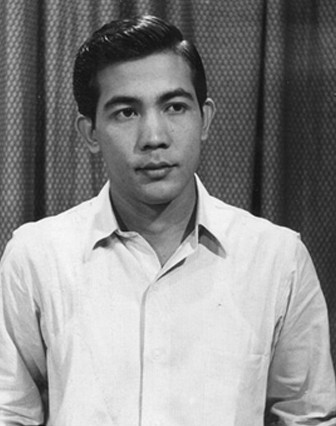
อดุลย์ ดุลยรัตน์

| name = อดุลย์ ดุลยรัตน์
| image = อดุลย์ ดุลยรัตน์.jpg
| location = กรุงเทพมหานคร ประเทศสยาม
| deathplace = โรงพยาบาลภูมิพลอดุลยเดช กรุงเทพมหานคร ประเทศไทย
| spouse = วิไลวรรณ วัฒนพานิช บุศรา นฤมิตร
| occupation = นักแสดง ผู้กำกับ
| yearsactive = 2499-2559
| notable role = นางสาวโพระดก (2508)เพชรตัดเพชร (2509)คนกินเมีย (2517)คู่กรรม (2531)โหมโรง (2547) ฯลฯ
| เครื่องดนตรี =
| ค่าย =
| ส่วนเกี่ยวข้อง =
| otherawards = Nine Entertain Awards 2010 พ.ศ. 2553 "- บันเทิงเทิดธรรม "รางวัลสตาร์เอนเตอร์เทนเมนท์  ผู้แสดงสมทบชายยอดเยี่ยม พ.ศ. 2547 - "โหมโรง"
| ตุ๊กตาทอง = นักแสดงสมทบชายยอดเยี่ยม พ.ศ. 2547 "- โหมโรง"
| สุพรรณหงส์ = ผู้แสดงประกอบชายยอดเยี่ยม พ.ศ. 2547 "- โหมโรง"
| ชมรมวิจารณ์บันเทิง =
| โทรทัศน์ทองคำ =
| imdb_id = 1644132
| thaifilmdb_id = 00270
อดุลย์ ดุลยรัตน์ (5 เมษายน พ.ศ. 2475 - 12 พฤษภาคม พ.ศ. 2559) เป็นนักแสดง ผู้กำกับชาวไทย มีตำแหน่งเป็น คณะกรรมการของสมาพันธ์ภาพยนตร์แห่งประเทศไทย ประวัติ อดุลย์ ดุลยรัตน์ nangdee.com
== ประวัติ ==
อดุลย์ ดุลยรัตน์ เกิดเมื่อวันที่ 5 เมษายน พ.ศ. 2475 มีพี่น้องทั้งหมด 5 คน เป็นชาย 3 หญิง 2 อดุลย์เป็นคนที่ 4 จบการศึกษาจากโรงเรียนอัสสัมชัญ บางรัก
เริ่มทำงานที่แผนกบัญชี ธนาคารกรุงเทพ สำนักงานใหญ่ สาขาราชวงศ์ ต่อมาราวปี พ.ศ. 2499 แท้ ประกาศวุฒิสาร แห่งภาพยนตร์ไทยไตรมิตร ซึ่งเป็นลูกค้าธนาคาร ได้ชวนมาเล่นหนัง เรื่อง "ปาหนัน" ถ่ายทำในเวลาใกล้ ๆ กับที่จรี อมาตยกุล สนใจต้องการให้แสดงเรื่อง "สามรักในปารีส" ซึ่งต้องเดินทางไปถ่ายทำที่ฝรั่งเศสเป็นเวลา 1 เดือนด้วยเช่นกัน (และได้ออกฉายก่อนเรื่องแรก) หลังจากนั้น จึงหันมาสู่วงการภาพยนตร์เต็มตั
มีผลงานแสดงมากที่สุด ช่วง ปี พ.ศ. 2500 - 2503 เคยได้ฉายา "พระเอกแก้มสีชมพู" ตอนเพิ่งเข้าวงการใหม่ ๆ จาก รัตนาภรณ์ อินทรกำแหง เมื่อต้องแสดงฉากเข้าพระเข้านาง
ปลายปี พ.ศ. 2500 แสดงละครทีวีช่อง 9 เอ็มคอต เอชดี|ช่อง 4 บางขุนพรหม เรื่อง "นิจ" ของ ดอกไม้สด คู่กับ อารีย์ นักดนตรี กำกับโดย ครูมารุต และอีกหลายเรื่องต่อมา อารีย์ นักดนตรี, โลกมายาของอารีย์, กายมารุต 2546 ISBN 974-91018-4-7 หน้า 150-155
เริ่มกำกับหนังทีวีชุดเรื่องแรก "ชุมทางชีวิต" ของ รัชฟิล์มทีวี พ.ศ. 2510 ส่วนภาพยนตร์ที่กำกับเรื่องแรก คือ "สวรรค์เบี่ยง" พ.ศ. 2513
อดุลย์ได้รับรางวัลพระราชทาน "บันเทิงเทิดธรรม" จาก สมเด็จพระกนิษฐาธิราชเจ้า กรมสมเด็จพระเทพรัตนราชสุดาฯ สยามบรมราชกุมารี|สมเด็จพระเทพรัตนราชสุดาฯสยามบรมราชกุมารี ในงานประกาศผล ไนน์เอ็นเตอร์เทน อวอร์ดส์|Nine Entertain Awards 2010 ครั้งที่ 3 พ.ศ. 2553 ของ บริษัท อสมท จำกัด (มหาชน) ขณะมีอายุ 78 ปี
ด้านชีวิตส่วนตัว เคยแต่งงานกับ วิไลวรรณ วัฒนพานิช ซึ่งมีลูกด้วยกัน 1 คน ชือ น้ำฝน มีชื่อจริงว่า อนิวรรณ ต่อมาแยกทางกันและสมรสกับ ลัดดา ศรีประไพ (บุศรา นฤมิตร) เมื่อวันที่ 11 พฤษภาคม 2510 มีลูก 3 คน มีลูกคนโตชื่อ อดิสรณ์ หรือ เก่ง ซึ่งใช้เป็นชื่อในการกำกับว่า อดิสรณ์ ด้วย ลูกคนที่สองชื่อ ก้อย หรือ นิรา ส่วนคนสุดท้องชื่อ วดี
อดุลย์ ดุลยรัตน์ ถูกส่งตัวมารักษายังโรงพยาบาลภูมิพลอดุลยเดช|โรงพยาบาลภูมิพลตั้งแต่ช่วงปลายเดือนกุมภาพันธ์ 2559 หลังมีอาการไม่รู้สึกตัวจากอาการช็อคน้ำตาลจากโรคเบาหวาน ต่อมาแพทย์ได้ตรวจพบว่ามีอาการปอดติดเชื้อขั้นรุนแรง เนื่องจากร่างกายดื้อยาและมีอาการทรุดลง ซึ่งทางแพทย์ได้ติดตามรักษาอาการอย่างใกล้ชิดก่อนที่เจ้าตัวจะเสียในชีวิตในที่สุดเมื่อวันที่ 12 พฤษภาคม พ.ศ. 2559 สิริอายุ 84 ปี 1 เดือน 7 วัน
== ผลงานภาพยนตร์ ==
* ไก่แก้ว (2512) รับบท ประวิทย์
* ดอนเจดีย์ (2512)
* เพชรแท้ (2512)
* สมิงจ้าวท่า (2512)
* รัก-ยม (2512) รับบท เชนย์
* เจ้าหญิง (2512) รับบท พ่อของบุษบา
* ลูกปลา (2512)
* แก้วแก่นกล้า (2512)
*รอยพราน (2512)
* นางพญา (2512)
* ทรชนเดนตาย (2512) รับบท เจี๊ยบ
* ดวงใจแม่ (2512) รับบท ชัย
* ไทยน้อย (2512)
* ชาติลำชี (2512)
* ไพรรัก (2512)
* ผีเสื้อ (2512)
* ดาวรุ่ง (2512)
* ลมเหนือ (2512) รับบท สะโทน
* ลอยกระทง (2512) รับบท นายตำรวจ
* เสือภูพาน (2512)
* สายใจ (2512)
* เจ้าแพร (2512)
* แสงเดือน (2512)
* ขวัญหล้า (2512)
* ปราสาทรัก (2512)
* ด่วนเหนือ (2512) รับบท นายแพทย์การุณ สุรกานต์
* ความรักเจ้าขา (2512)
* นางสาวอบเชย (2512)
* ปราสาททราย (2512) รับบท กำจร
* ชาติเหมราช (2513)
* เรือมนุษย์ (2513) รับบท เพลา
* ปี่แก้วนางหงส์ (2513)
* ขุนทาส (2513) รับบท เจ้าพระยาภูธร
* ไอ้เบี้ยว (2513)
* ไอ้ยอดทอง (2513)
* วิญญาณดอกประดู่ (2513)
* คู่สร้าง (2513) รับบท พ่อของนภาลัย
* กำแพงเงินตรา (2513) รับบท ธรรมนูญ
* เจ้าแม่สไบทอง (2513)
* ชุมทางนักเลง (2513)
* รักเธอเสมอ (2513) รับบท หัวหน้าตำรวจ
* สวรรค์เบี่ยง (2513) รับบท เจตน์
* พระจันทร์แดง (2513) รับบท ครูใหญ่
* ไทยใหญ่ (2513) รับบท พ.อ. อรัญ
* บ้านสาวโสด (2513) รับบท รัฐการ
* ชาติทองแดง (2513)
* อินทรีทอง (2513)
* กิ่งแก้ว (2513)
* สามยอด (2513)
* เทวีกายสิทธิ์ (2513)
* เหนือพญายม (2514)
* ยั่วรัก (2514)
* เขยตีนโต (2514) รับบท อุทิต
* ทโมนไพร (2514)
* เจ้าจอม (2514) รับบท หม่อมเจ้าภัทรยุทธ์
* รุ้งทอง (2514)
* เพชรพระอุมา (2514) รับบท ม.ร.ว. เชษฐา วราฤทธิ์
* จงอางผยอง (2514)
* หนึ่งนุช (2514)
* แก้วสารพัดนึก (2514)
* หัวใจปรารถนา (2515) รับบท ศาสตราจารย์ น.พ. อลัน คอซัน
* น้ำผึ้งพระจันทร์ (2515) รับบท พ่อของเธอ
* อเวจีสีชมพู (2515)
* สุดสายป่าน (2515)
* มนต์รักดอกคำใต้ (2515) รับบท ยอดยิ่ง
* จินตะหรา (2516) รับบท บุพการี
* เจ้าสาวเรือพ่วง (2516)
* แหวนทองเหลือง (2516) รับบท หมอเมตตา
* เจ้าดวงดอกไม้ (2517)
* คนกินเมีย (2517) รับบท อุเทน
* บัวลำพู (2517)
* สนหน่อยน่าทูนหัว (2517)
* กรุงเทพพิศวาส (2517)
* มาลัยเสี่ยงรัก (2517)
* มือปืนพ่อลูกอ่อน (2518) รับบท พ่อเลี้ยงสรัญ
* โซ่เกียรติยศ (2518) รับบท แสนเมือง
* นางเอก (2518)
* ตัณหานักบุญ (2518)
* ข้าวนอกนา (2518) รับบท พ่อ
* เงาราหู (2519) รับบท ดำเกิง
* เจ้าแม่ (2519)
* พรายกินรี (2519) รับบท ชาตรี
* ทะเลฤๅอิ่ม (2519) รับบท พ่อวิฬาร
* ช่องว่างระหว่างหัวใจ (2519)
* นรกตะรูเตา (2519)
* ฉันไม่อยากเป็นคุณนาย (2519)
* แม่ดอกรักเร่ (2519)
*ลาวคำหอม (2519)
* แม่ม่ายใจถึง (2519)
* ล่าเพชฌฆาต (2520) รับบท โรเบิร์ด วอง
* หึง (2520)
* คู่ทรหด (2520) รับบท ตำรวจ
* นางฟ้าท่าเรือ (2520)
* อย่าลืมฉัน (2520) รับบท ชนะ
* หัวใจที่ไม่อยากเต้น (2520)
* หนักแผ่นดิน (2520)
* สวัสดีคุณครู (2520) รับบท ทินกร
* ถล่มมาเฟีย (2520) รับบท พ.ต.ต. สุรพล พิทักษ์ประชา
* ลุย (2520) รับบท เทียว สิบทิศ
* หนึ่งต่อเจ็ด (2520) รับบท ทูตสันถวไมตรี
* ใครจะอยู่ค้ำฟ้า (2520) รับบท มิสเตอร์โรเยลแจ๊ค
* ขบวนการ 3 สลึง (2520)
* รักแล้วรอหน่อย (2521) รับบท วิชาติ
* ครูขาหนูเหงา (2521) รับบท พ่อ
*นักสู้ภูธร (2521)
* กาม (2521) รับบท รองผู้กำกับภาพยนตร์ (รับเชิญ)
* คู่รัก (2521)
* เลือดในดิน (2521) รับบท พ่อของผู้ใหญ่
* ลืมเสียเถิดอย่าคิดถึง (2521)
* ผีเพื่อนรัก (2521) รับบท พ่อของธีรลิต
* ตะวันอ้อมข้าว (2521) รับบท ยงยุทธ
* ไอ้ 8 นิ้ว (2521) รับบท พ่อของจ่าเบ๊
* ไอ้นก (2521)
* เพชรมหากาฬ (2521)
* หมัดปืนไว (2521) รับบท สิงห์ขร
* รักเต็มเปา (2521) รับบท พ่อของเตย
* ด่านนรก (2521)
* 4 อันตราย (2521) รับบท สารวัตรพงษ์ นายตำรวจกองปราบ
* ฐานันดร 4 (2522)
* ทุ่งรวงทอง (2522)
* ชื่นรัก (2522) รับบท พ่อของฤทธิรงค์
* วิมานไฟ (2522) รับบท พ่อของภุมเรศ
* นายอำเภอปฏิวัติ (2522)
* ผมรักคุณ (2522) รับบท นายแพทย์ศัลยกรรมมือดี
* หักเหลี่ยมคนดัง (2522) รับบท สราวุธ
* สมบัติเจ้าคุณปู่ (2522)
* แสกหน้าชีวิต (2522)
* สุดห้ามใจรัก (2522) รับบท พ่อพันธ์ศักดิ์
* ฉุยฉาย (2523) รับบท ท่านนายพล
* รักพยาบาท (2524)
* ไอ้เสี่ยวหมัดสั่ง (2524) รับบท ก้าน
* คุณหญิงพวงแข (2524) รับบท นเรศ
* ดาวพระศุกร์ (2524) รับบท อรรถ
* สุดปรารถนา (2524) รับบท พ่อ
* ไอ้แก่น (2524) รับบท ชัย
* นกน้อย (2524) รับบท พ่อของจักร
* แสนซน (2525)
* ปริศนา (2525) รับบท หลวงวิรัชราชกิจ
* ใจเดียว (2525) รับบท เมธี
* หัวใจดื้อรัก (2525)
* นักฆ่าจากเจ้าพระยา (2525) รับบท
* เจ้าสาวของอานนท์ (2525)
* 7 พระกาฬ (2526) รับบท อนันต์
* พญายมพนมรุ้ง (2526) รับบท พ่อของมด
* ล่าข้ามโลก (2526)
* พระจันทร์เปลี่ยนสี (2526)
* เกียรติศักดิ์ทหารเสือ (2526)
* รัศมีแข (2527)
* แรงอธิษฐาน (2527) รับบท พ่อของอุต
* วันนั้นคงมาถึง (2527) รับบท ผู้การยอด
* น้ำเซาะทราย (2529) รับบท ทวยหาญ กาญจนสุรัตน์
* เพชรเสี้ยนทอง (2530) รับบท อรชุน
* ไฟเสน่หา (2530) รับบท พ่อของพงศ์ดนัย
* คนกลางเมือง (2531) รับบท พ่อของคำรบ
* 2482 นักโทษประหาร (2531)
* คู่กรรม (2531) รับบท หลวงชลาสินธุราช
* เพลิงอารมณ์ (2533) รับบท นายอํานาจ
* เสียดาย 2 (2539) รับบท นายแพทย์สุชาติ
* CCJ แสบฟ้าแลบ (2541) รับบท พ่อของเจมส์
* แตก 4 รัก โลภ โกรธ เลว (2542) รับบท พ่อของน้ำ
* โหมโรง (2547) รับบท ศร ในวัยชรา
* เมมโมรี่ รักหลอน (2551) รับบท โปรเฟสเซอร์ (รับเชิญ)
=== ละครโทรทัศน์ ===
* สวรรค์เบี่ยง (2514) (ช่อง 4)
*ภาพอาถรรพณ์ (2517) (ช่อง 5)
*คมพยาบาท (2520) (ช่อง 9)
* ตะวันยอแสง (2521) (ช่อง 3)
* แม่ม่าย (2521) (ช่อง 9)
*สกาวเดือน (2521) (ช่อง 9)
* คุณหญิงนอกทำเนียบ (2523) (ช่อง 5)
* ปิ่นรัก (2523) (ช่อง 9)
* ไฟรัก ไฟพยาบาท (2524) (ช่อง 3)
* แดงสะพรั่งดั่งดวงใจ (2524) (ช่อง 5)
* เคหาสน์สีแดง (2524) (ช่อง 5)
*นางทาส (2524) (ช่อง 3)
* อีสา (2525) (ช่อง 9)
* สองพธู (2526) (ช่อง 5)
* ความรักสีขาว (2526) (ช่อง 5)
* อีแตน (2526) (ช่อง 3)
* เปลวไฟในดวงดาว (2527) (ช่อง 5)
*คนมีคาว (2529) (ช่อง 3)
* สมเด็จพระนเรศวรมหาราช (2530) (ช่อง 3)
*ปริศนา (2530) (ช่อง 3)
* สามีตีตรา (2531) (ช่อง 3)
* รักประกาศิต (2531) (ช่อง 3) (รับเชิญ)
*รัตนาวดี (2531) (ช่อง 3)
* คู่กรรม (2533) (ช่อง 7) (รับเชิญ)
* ดวงตาสวรรค์ (2533) (ช่อง 7)
*โหด เลว อ้วน (2533) (ช่อง 3)
* ล่องเรือหารัก (2533) (ช่อง 3) (รับเชิญ)
* ริษยา (ละครโทรทัศน์)|ริษยา (2534) (ช่อง 7) (รับเชิญ)
*ไผ่แดง (2534) ช่อง 7
* แม่หญิง (2534) (ช่อง 7)
* หมอเมืองเถื่อน (2536) (ช่อง 3)
* ไม่สิ้นไร้ไฟสวาท (2537) (ช่อง 3) (รับเชิญ)
*ตุ๊กตามนุษย์ (2537) (ช่อง 3)
* แสงสูรย์ (2537) (ช่อง 3) (รับเชิญ)
*พิษพยาบาท (2538) (ช่อง 3)
* เพลิงบุญ (2539) (ช่อง 3)
*ทรายสีเพลิง (2539) (ช่อง 3)
*อีสาวอันตราย (2539) (ช่อง 3)
*ตราบใดที่หัวใจยังเต้น (2539) (ช่อง 3)
* จินตปาตี (2540) (ช่อง 3)
* มุกมังกร (2541) (ช่อง 7)
*จากฝันสู่นิรันดร (2541) (ช่อง 3)
* เพรงเงา (2542) (ช่อง 3)
* เจ้าสาวปริศนา (2542) (ช่อง 3) (รับเชิญ)
* ทิพยดุริยางค์ (2543) (ช่อง 7)
* มัจจุราชจำแลง (2543) (ช่อง 7)
* รักคุณเข้าแล้ว อย่างกะทันหัน (2543) (ช่อง 7)
* เพลิงรักไฟแค้น (2543) (ช่อง 3) (รับเชิญ)
* น้ำเซาะทราย (2544) (ช่อง 3)
* ฉันไม่รอวันนั้น (2544) (ช่อง 3)
* สะใภ้ ไร้ศักดินา (2544) (ช่อง 3) (รับเชิญ)
* ใครกำหนด (2545) (ช่อง 7)
*สาวน้อย (2545) (ช่อง 7)
* กิเลสมาร (2546) (ช่อง 3)
* ผี! วิญญาณและความผูกพัน ตอน เลขานุการผี (2546) (ช่อง 7)
* ฟ้าใหม่ (2547) (ช่อง 7)
*เจ้าสาวกลัวฝน (2547) (ช่อง 3)
* ยัยไบบ้า (2549) (ช่อง 7)
* หิมะใต้พระจันทร์ (2549) (ช่อง 3)
* แรงฤทธิ์พิศวาส (2549) (ช่อง 7)
* สายเลือดแห่งรัก (2549) (ช่อง 7)
* ตี๋ตระกูลซ่ง (2549) (ช่อง 3)
== กำกับการแสดง ==
=== โทรทัศน์ ===
* ชุมทางชีวิต (2510)
=== ภาพยนตร์ ===
* สวรรค์เบี่ยง (2513)
* บ้านสาวโสด (2513)
* แม่นม (2514)
* พิษผยอง (2514)
* เขยตีนโต (2514)
* ทะโมนไพร (2514)
* สุดสายป่าน (2515)
* แสนทนง (2515)
* รักคืนเรือน (2515)
* ไม้ป่า (2516)
* ทะเลฤาอิ่ม (2519)
* ลาวคำหอม (2519)
* หัวใจขายฝาก (2524)
* ชายสามโบสถ์ (2524)
* รักคืนเรือน (2532)
=== ละคร ===
* วิหคเหินฟ้า (2521)
* ใจแม่ (2522)
* คนเริงเมือง (2523)
* เขาชื่อกานต์ (2523)
* คุณหญิงนอกทำเนียบ (2523)
* ไฟรักไฟสวาท (2524)
* ริษยา (2524)
* “นางทาส” (2524)
* “อย่าลืมฉัน“ (2524)
* “ทางโค้ง“ (2524)
* “รอยหนาม“ (2525)
* “เสื้อสีฝุ่น“ (2526)
* “น้ำตาลไหม้” (2526)
* “จนกว่าจะถึงวันนั้น“ (2526)
* “สกุลกา” (2526)
* “ขอเพียงรัก” (2526)
* “ในม่านเมฆ” 2526)
* “หงส์เหิร” (2526)
* “วงเวียนชีวิต” (2526)
* “เมื่อตะวันลับไม้“ (2527)
* “เบญจรงค์ห้าสี” (2528)
* “ทะเลเลือด“ (2528)
* “ทาสอารมณ์“ (2528)
* "นางเอก" (2528)
* “ปริศนา” (2530)
* "ละครคน" (2530)
* "ไฟเสน่หา" (2530)
* “แต่ปางก่อน” (2530)
* "รักประกาศิต" (2531) รับเชิญ
* “สลักจิต“ (2531)
* "แรงหึง (แรงเงา)" (2531)
* "เจ้าสาวของอานนท์" (2531)
* "รัตนาวดี" (2531)
* "หงส์ทอง" (2533)
* "มณีร้าว" (2533)
* "ตะวันชิงพลบ" (2534)
* "เมืองโพล้เพล้" (2535)
* "บาดาลใจ" (2536)
* "ไม่สิ้นไร้ไฟสวาท" (2537)
* "แสงสูรย์" (2537)
* "ปูลม" (2538)
* "ฝันเฟื่อง" (2538)
* "รักไร้อันดับ" (2540)
* "หงส์เหิน" (2540)
* "กัลปังหา" (2541)
* "เมียแต่ง" (2541)
* "เจ้าสาวปริศนา" (2542)
* "ผยอง" (2543)
* "ไฟกามเทพ" (2544)
* "ลายมนุษย์" (2544)
* “รัตตมณี ร.ศ. 220” (2547)
* "เจ้าสาวกลัวฝน" (2547)
== อ้างอิง ==
หมวดหมู่:นักแสดงชาวไทย
หมวดหมู่:ผู้กำกับภาพยนตร์ชาวไทย
หมวดหมู่:มุสลิมชาวไทย
หมวดหมู่:ผู้กำกับละครโทรทัศน์ชาวไทย
หมวดหมู่:ชาวไทยเชื้อสายอินเดีย
หมวดหมู่:บุคคลจากโรงเรียนอัสสัมชัญ
หมวดหมู่:บุคคลจากกรุงเทพมหานคร
หมวดหมู่:นักแสดงภาพยนตร์ชายชาวไทย
หมวดหมู่:เสียชีวิตจากโรคเบาหวาน